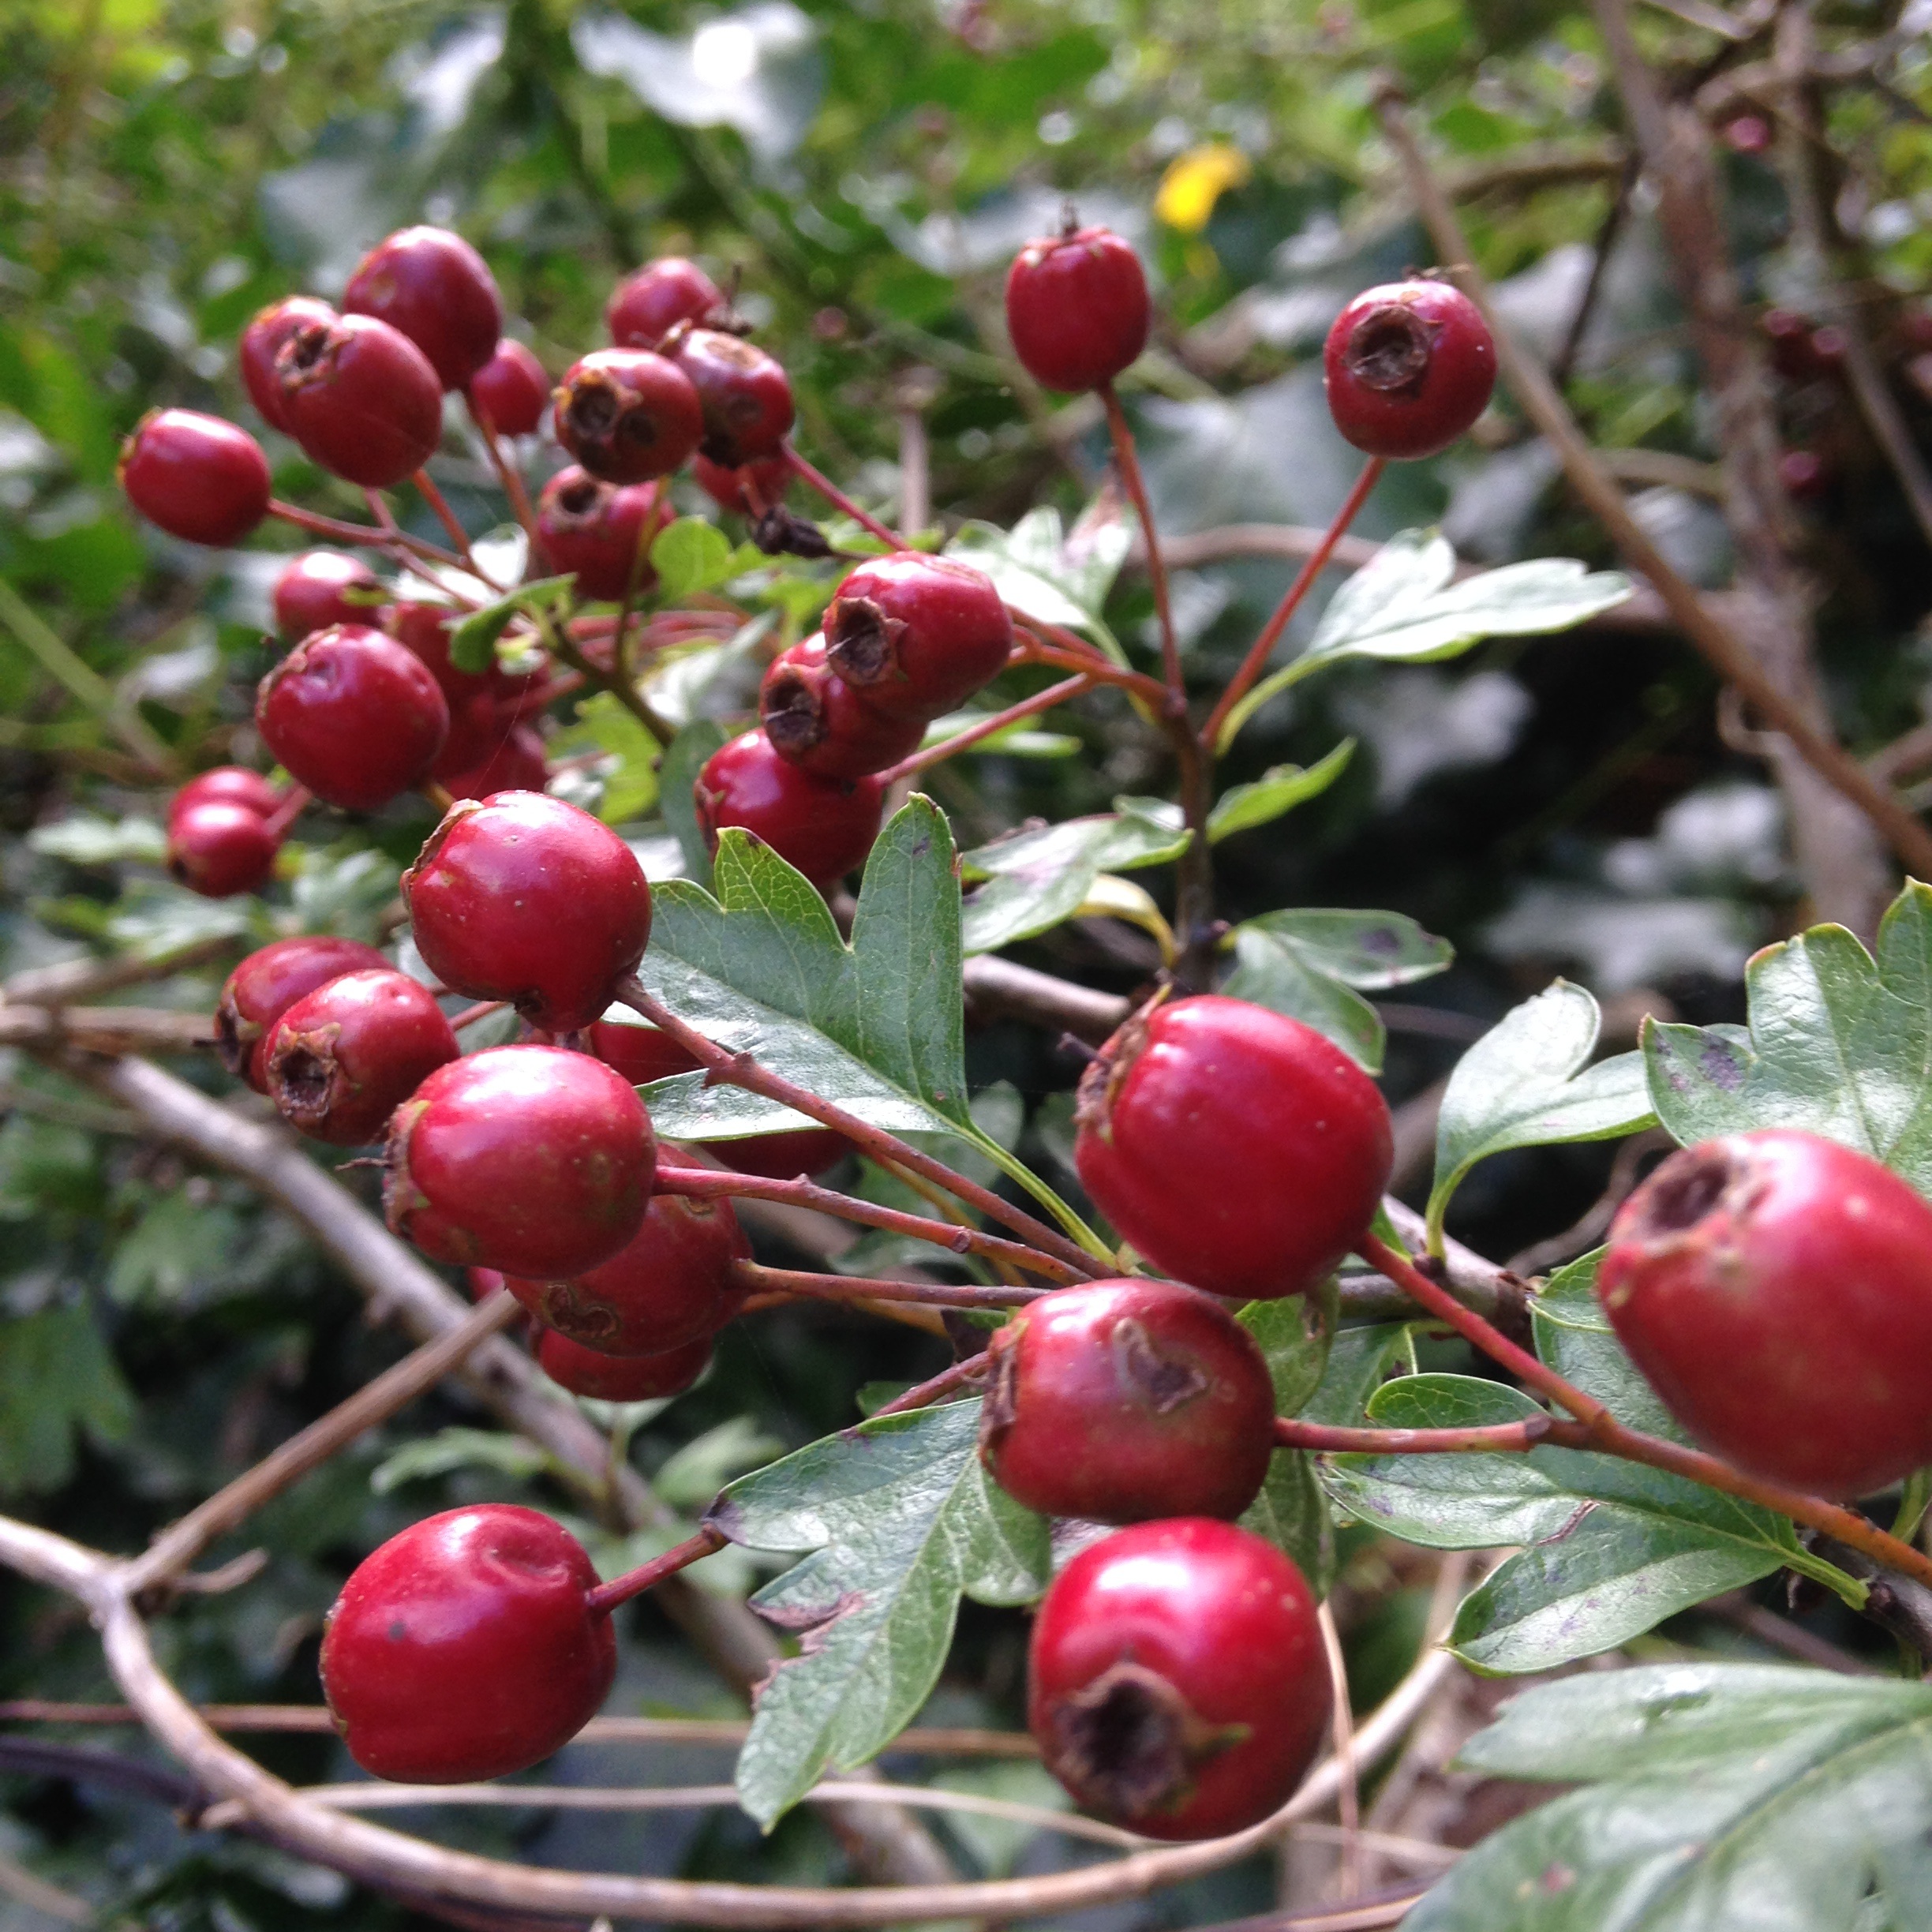
tree, nature, branch, plant, fruit, berry, leaf, fall, flower, foliage, food, red, produce, natural, autumn, colorful, flora, season, leaves, berries, decorative, shrub, bright, seasonal, autumn leaves, hawthorn, autumnal, organic, rose hip, flowering plant, rose family, acerola, malpighia, lingonberry, huckleberry, autumn background, land plant, arctostaphylos uva ursi, chinese hawthorn